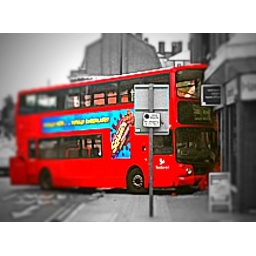
This is the 3rd bus I have seen parked in this building